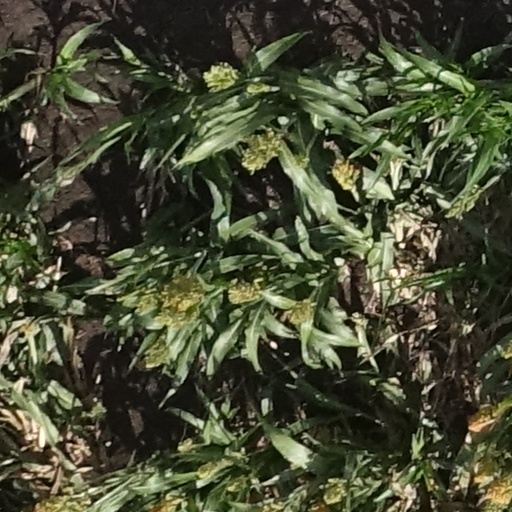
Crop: sorghum